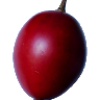
Label: Tamarillo 1